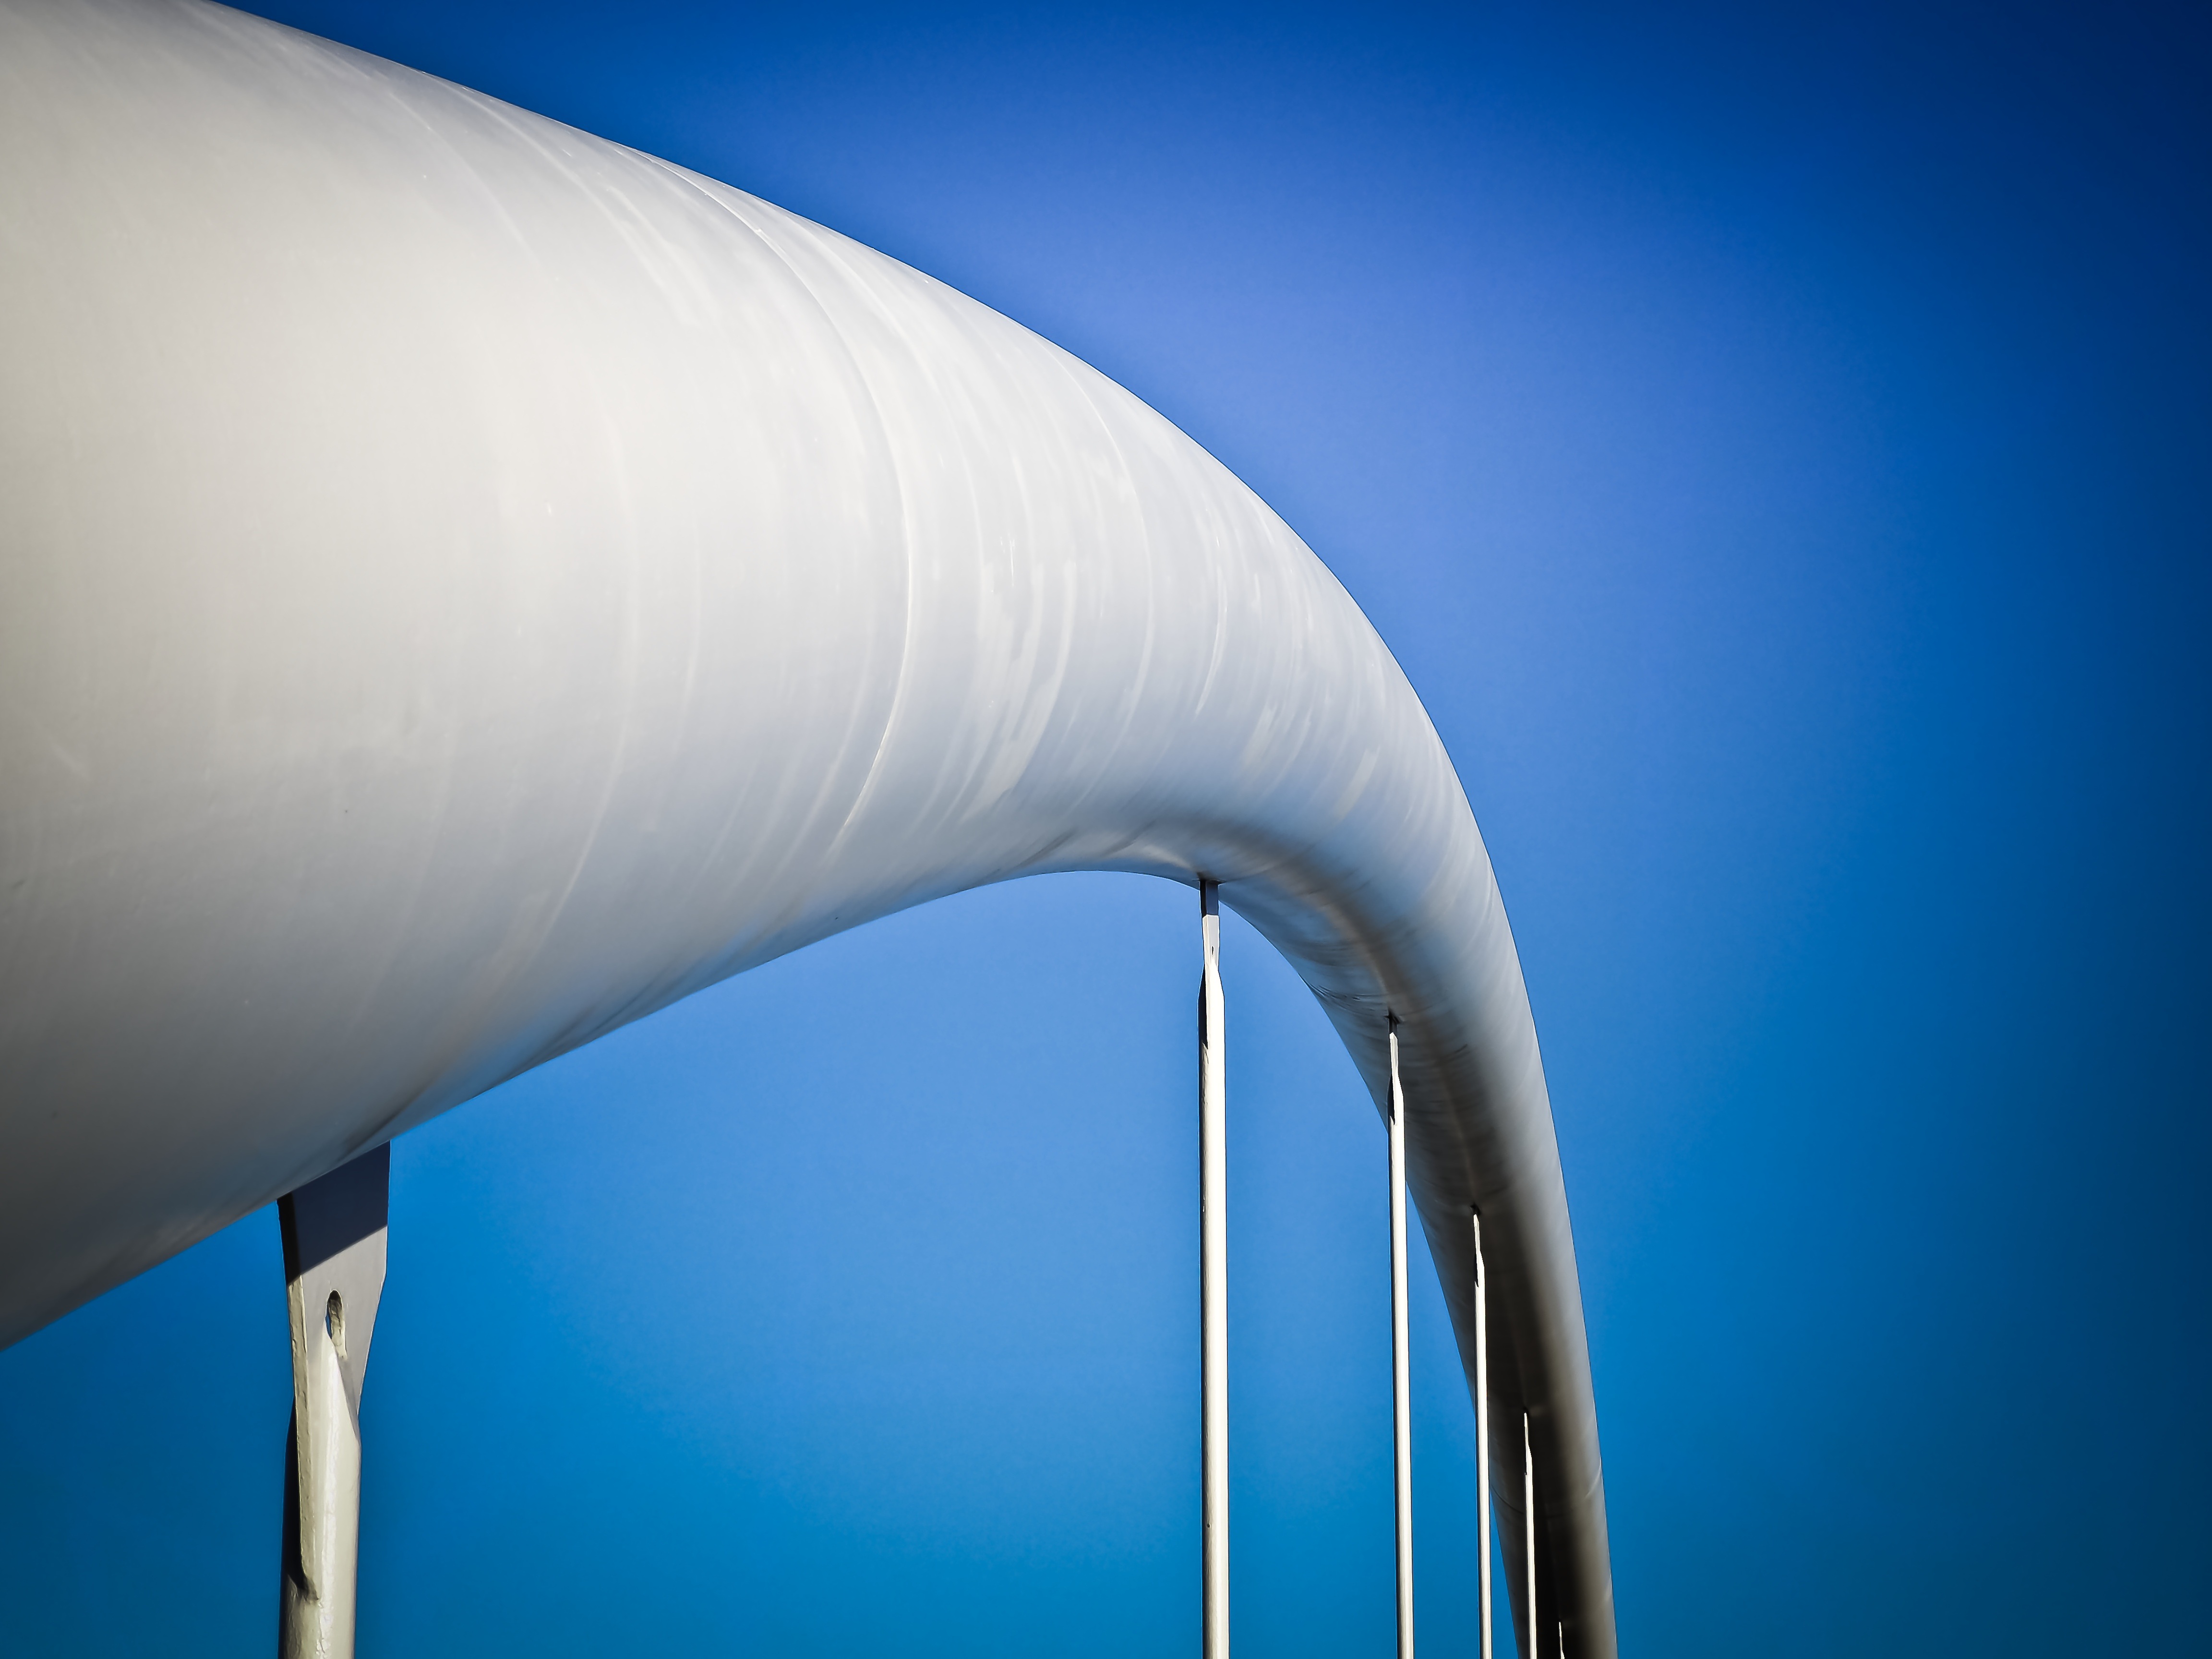
architecture, sky, white, bridge, wind, suspension bridge, arch, line, blue, lighting, energy, close up, steel structure, bridge construction, steel bridge, neuss, atmosphere of earth